Portuguese Armed Forces

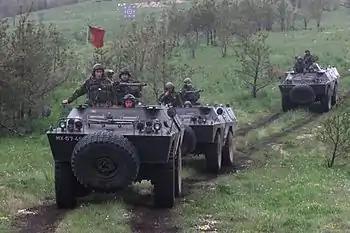
Portuguese National Deployed Force in Bosnia in 2002

Between 1961 and 1974, the Portuguese Armed Forces would be engaged against emerging nationalist movements in several of the Portuguese African provinces. These set of conflicts are collectively referred as the Overseas War in Portugal. In the scope of the Cold War, it was a decisive ideological struggle and armed conflict in African (Portuguese Africa and surrounding nations) and Portuguese European mainland scenarios. Unlike other European nations, the Portuguese regime did not leave its African overseas provinces during the 1950s and 1960s. Several armed independence movements, most prominently led by communist parties who cooperated under the CONCP umbrella and pro US groups became active in these areas (especially in Angola, Mozambique and Portuguese Guinea).